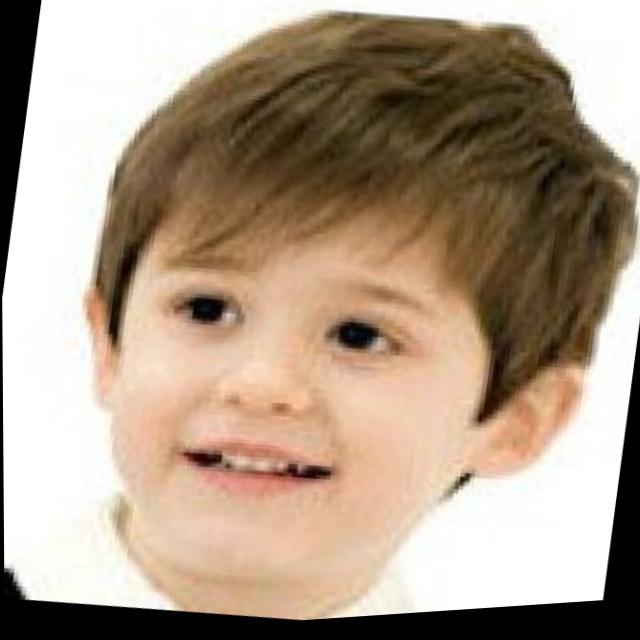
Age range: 0-12